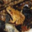
Label: frog